2017 ATP Finals

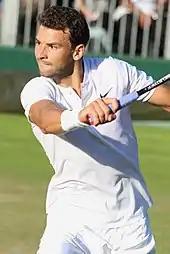
Dimitrov won his first Masters title in Cincinnati

Grigor Dimitrov had a flying start to the season winning the Brisbane International overcoming world No. 5 Kei Nishikori in three sets, winning his first ATP title in nearly three years. Dimitrov next moved on to play at the Australian Open, where he extended his winning streak further, reaching the semifinals being eliminated by Rafael Nadal in a five-set thriller, which lasted almost 5 hours. Dimitrov competed in the Sofia Open, where he was seeded third. The Bulgarian maintained his excellent start to the season, winning his second title of the year on home soil, defeating Belgian David Goffin in straight sets in the final. However, the Belgian managed to grab his first victory over Dimitrov, eliminating him in three sets in the quarterfinals of the Rotterdam Open. Dimitrov then played in the Indian Wells Masters, losing in three sets to Jack Sock in the third round, after missing four match points. This followed by an upset by unseeded Guido Pella in the second round of the Miami Masters. Dimitrov's struggle in form continued with back-to-back loses in the beginning of his clay court season with a loss to Tommy Robredo in the second round of the Grand Prix Hassan II and at the Monte-Carlo Rolex Masters second round to qualifier Jan-Lennard Struff.The Bulgarian ended his losing streak at the Mutua Madrid Open, reaching the third round, where he was eliminated by Dominic Thiem in three tight sets after missing five match points in the third-set tiebreak. Next, Dimitrov had a first-round exit in the Italian Open, being defeated by Juan Martín del Potro in three sets. Dimitrov then went to the third round of French Open, where he lost to Pablo Carreño Busta.